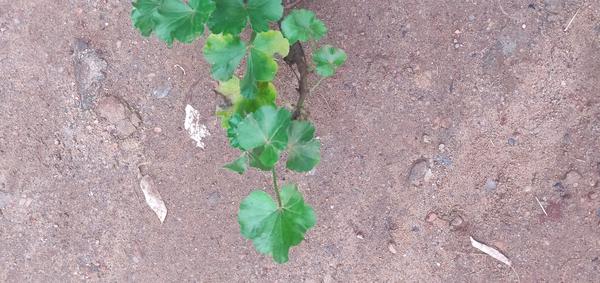
Plant: Geranium